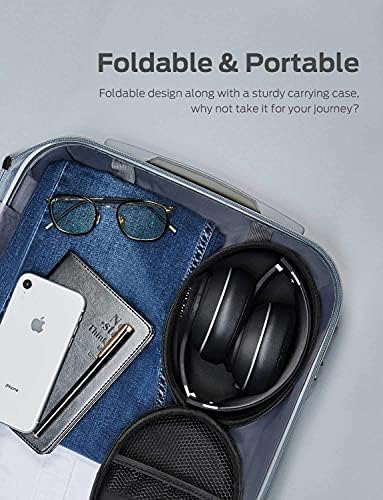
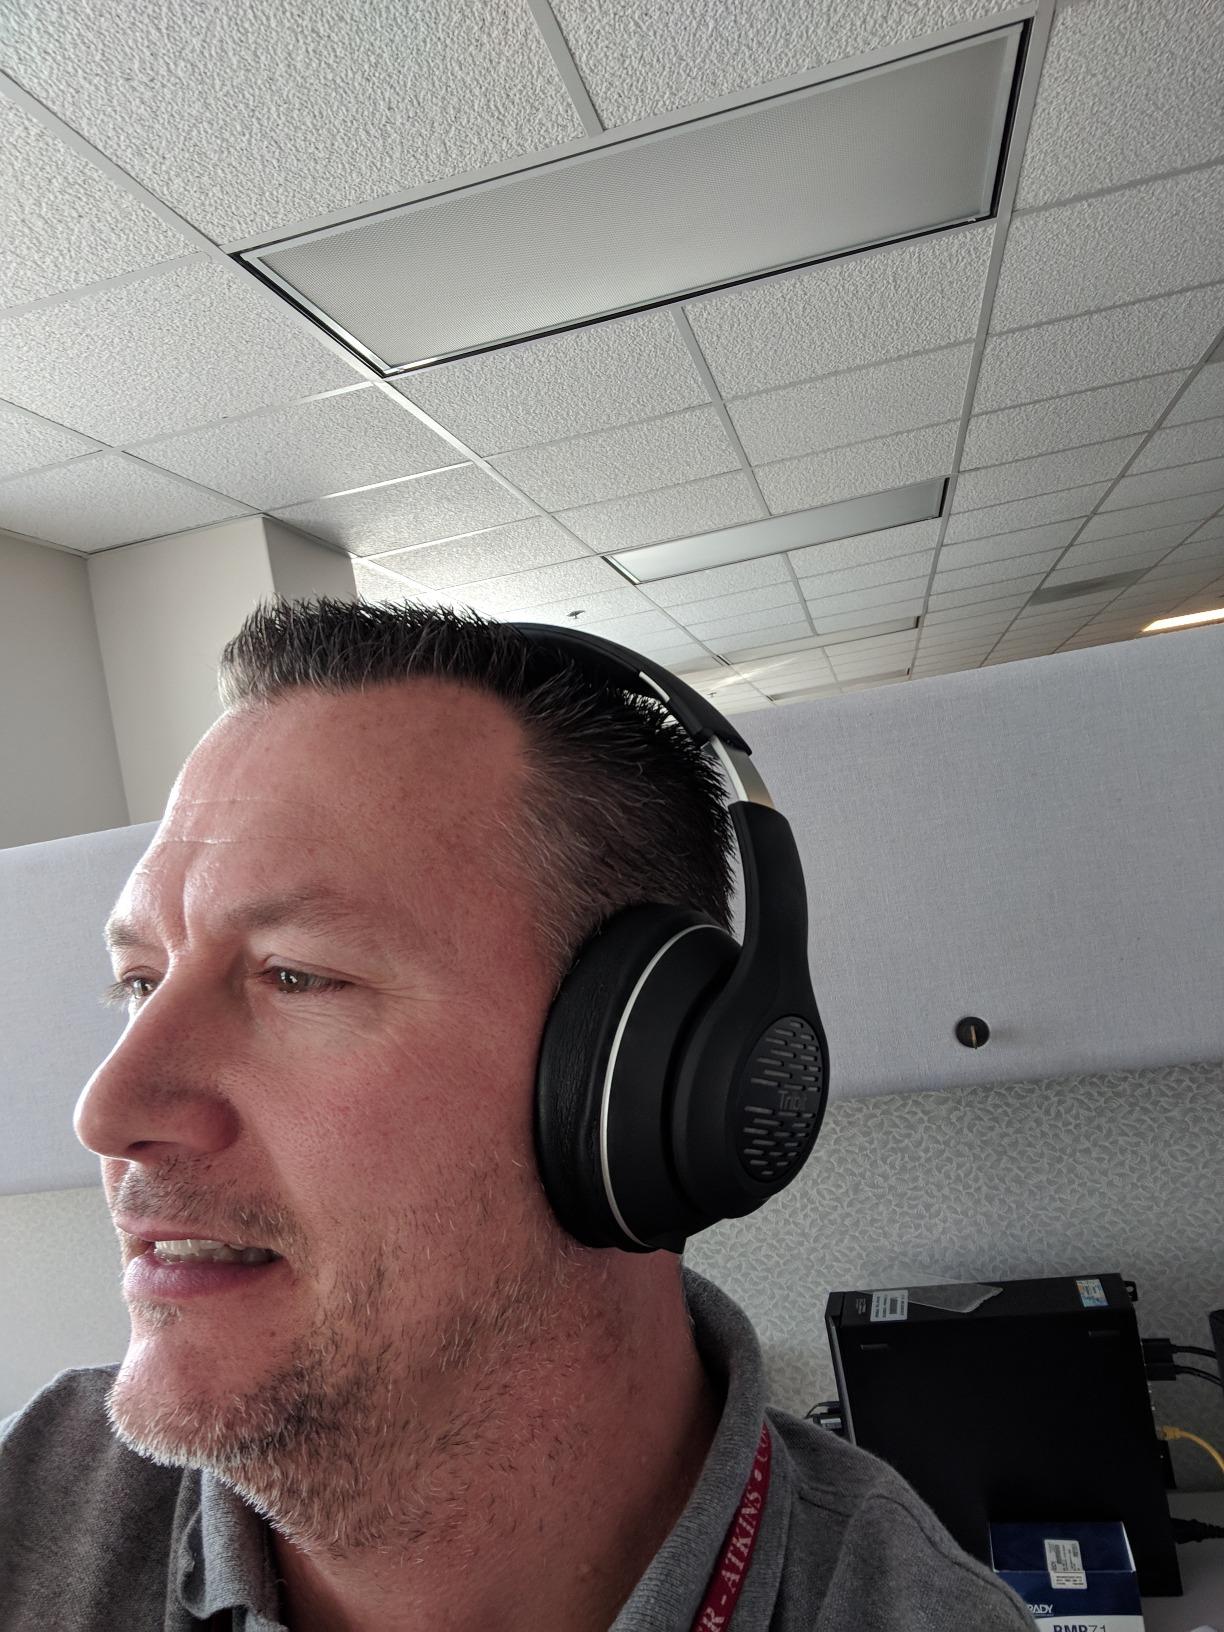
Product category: headphones
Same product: yes